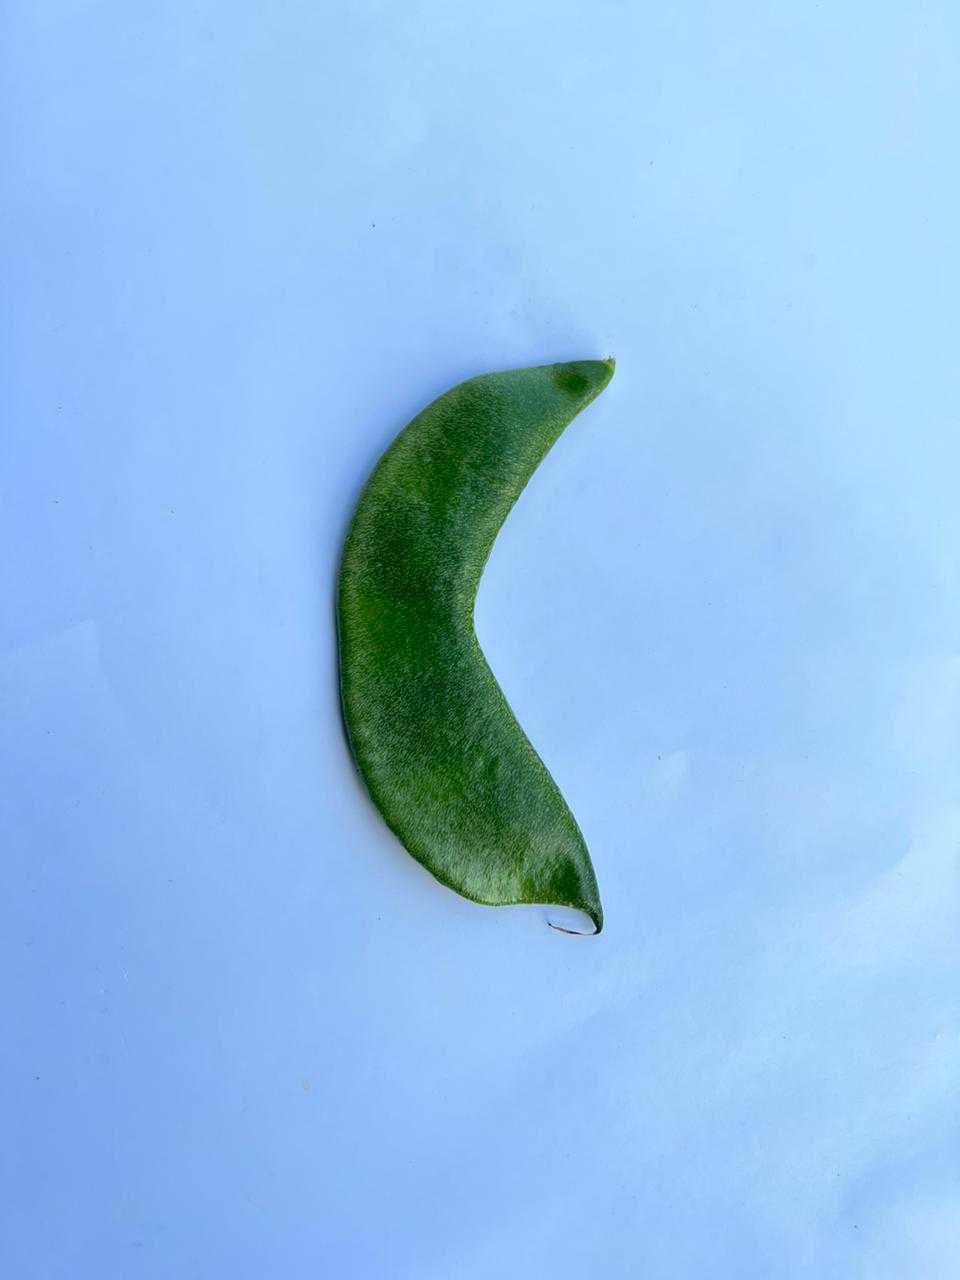
Label: Lablab purpureus